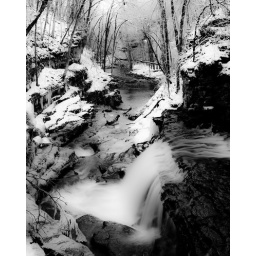
Gray areas in the rock close to water fall is were the over spray turned the snow to ice......Canon 24 to 70 F2.8L